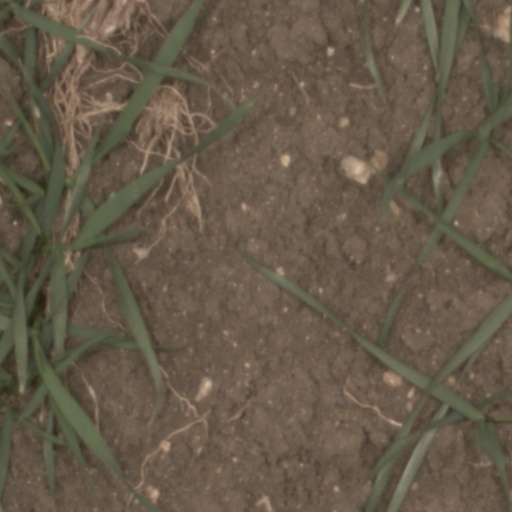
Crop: wheat